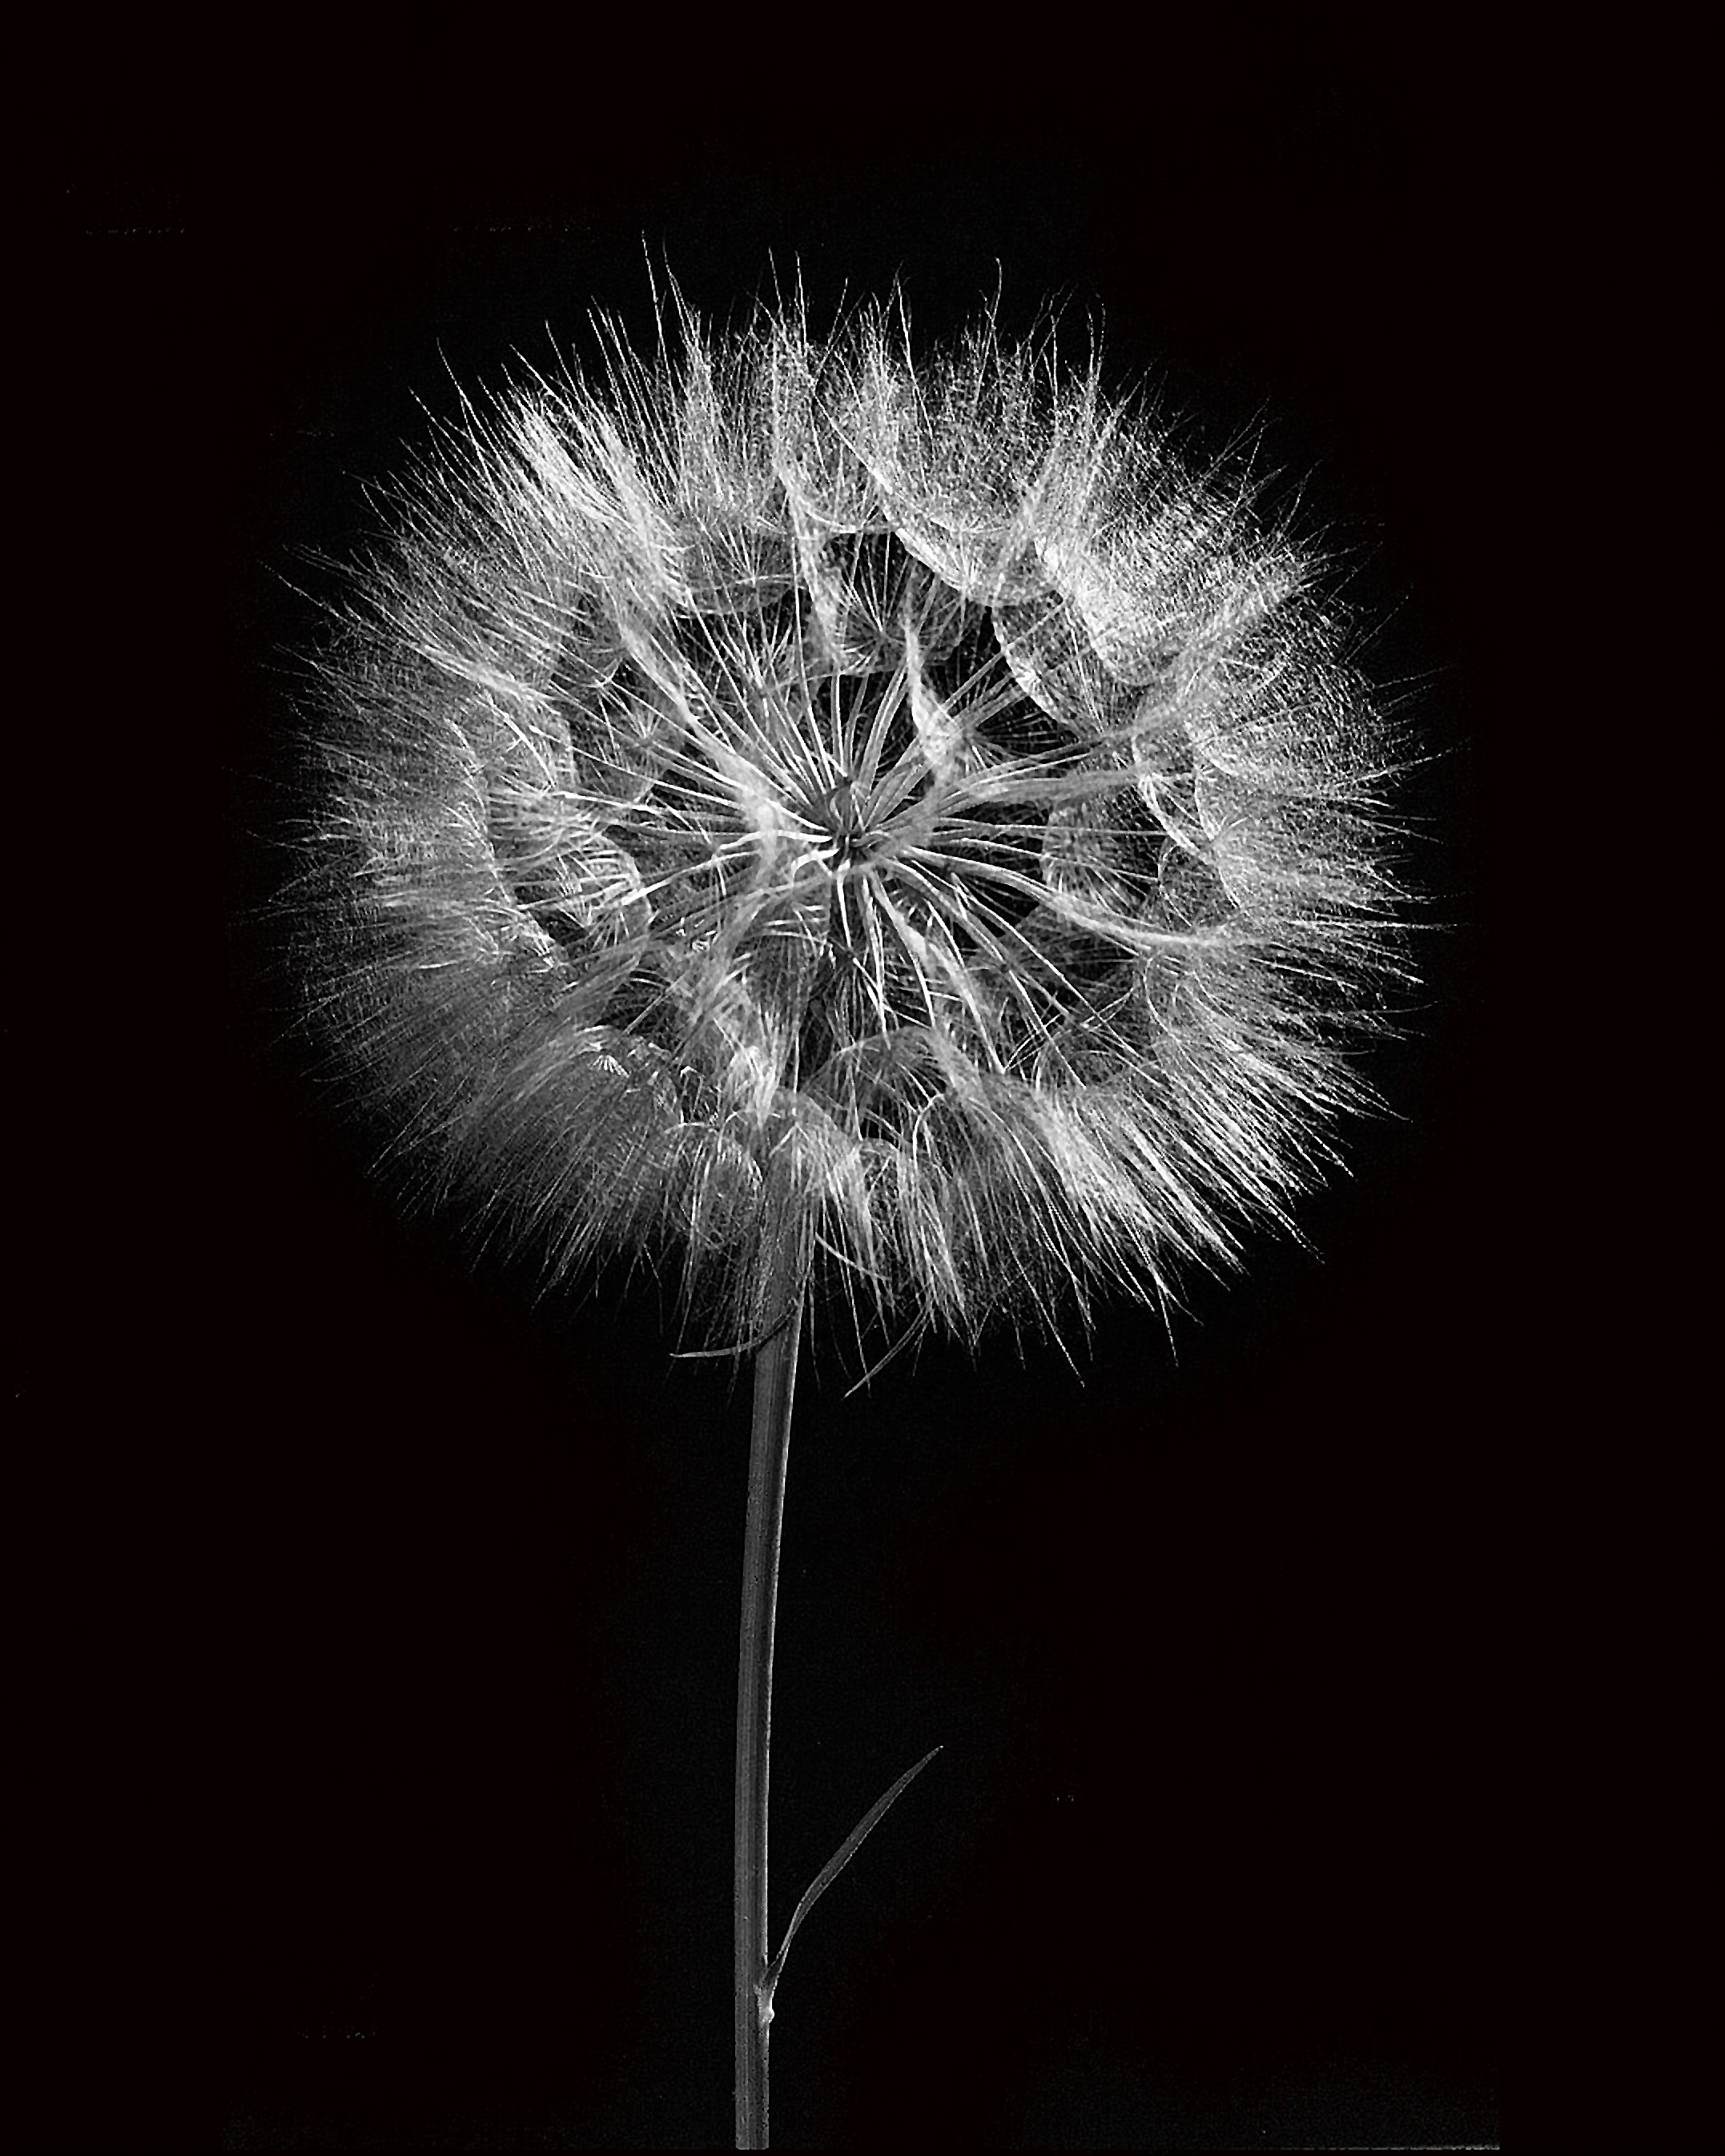
nature, black and white, plant, sky, white, field, photography, dandelion, flower, petal, bloom, summer, wild, natural, darkness, botany, monochrome, flora, wildflower, close up, symmetry, macro photography, still life photography, monochrome photography, stock photography, atmosphere of earth, computer wallpaper